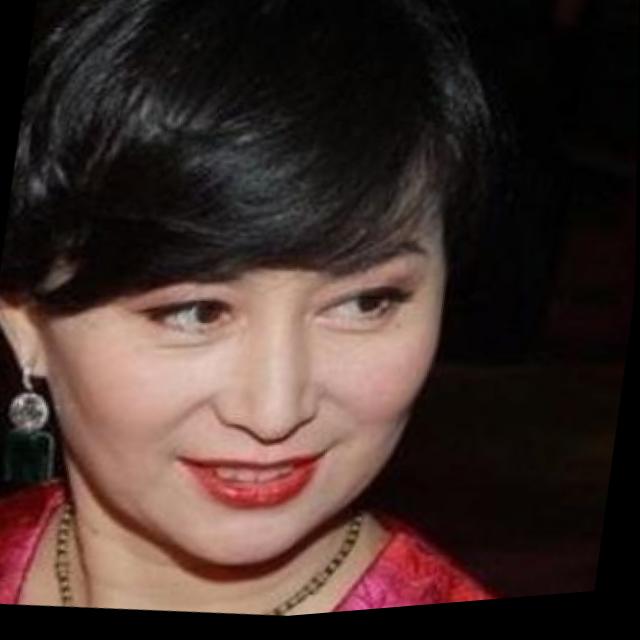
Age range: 21-44